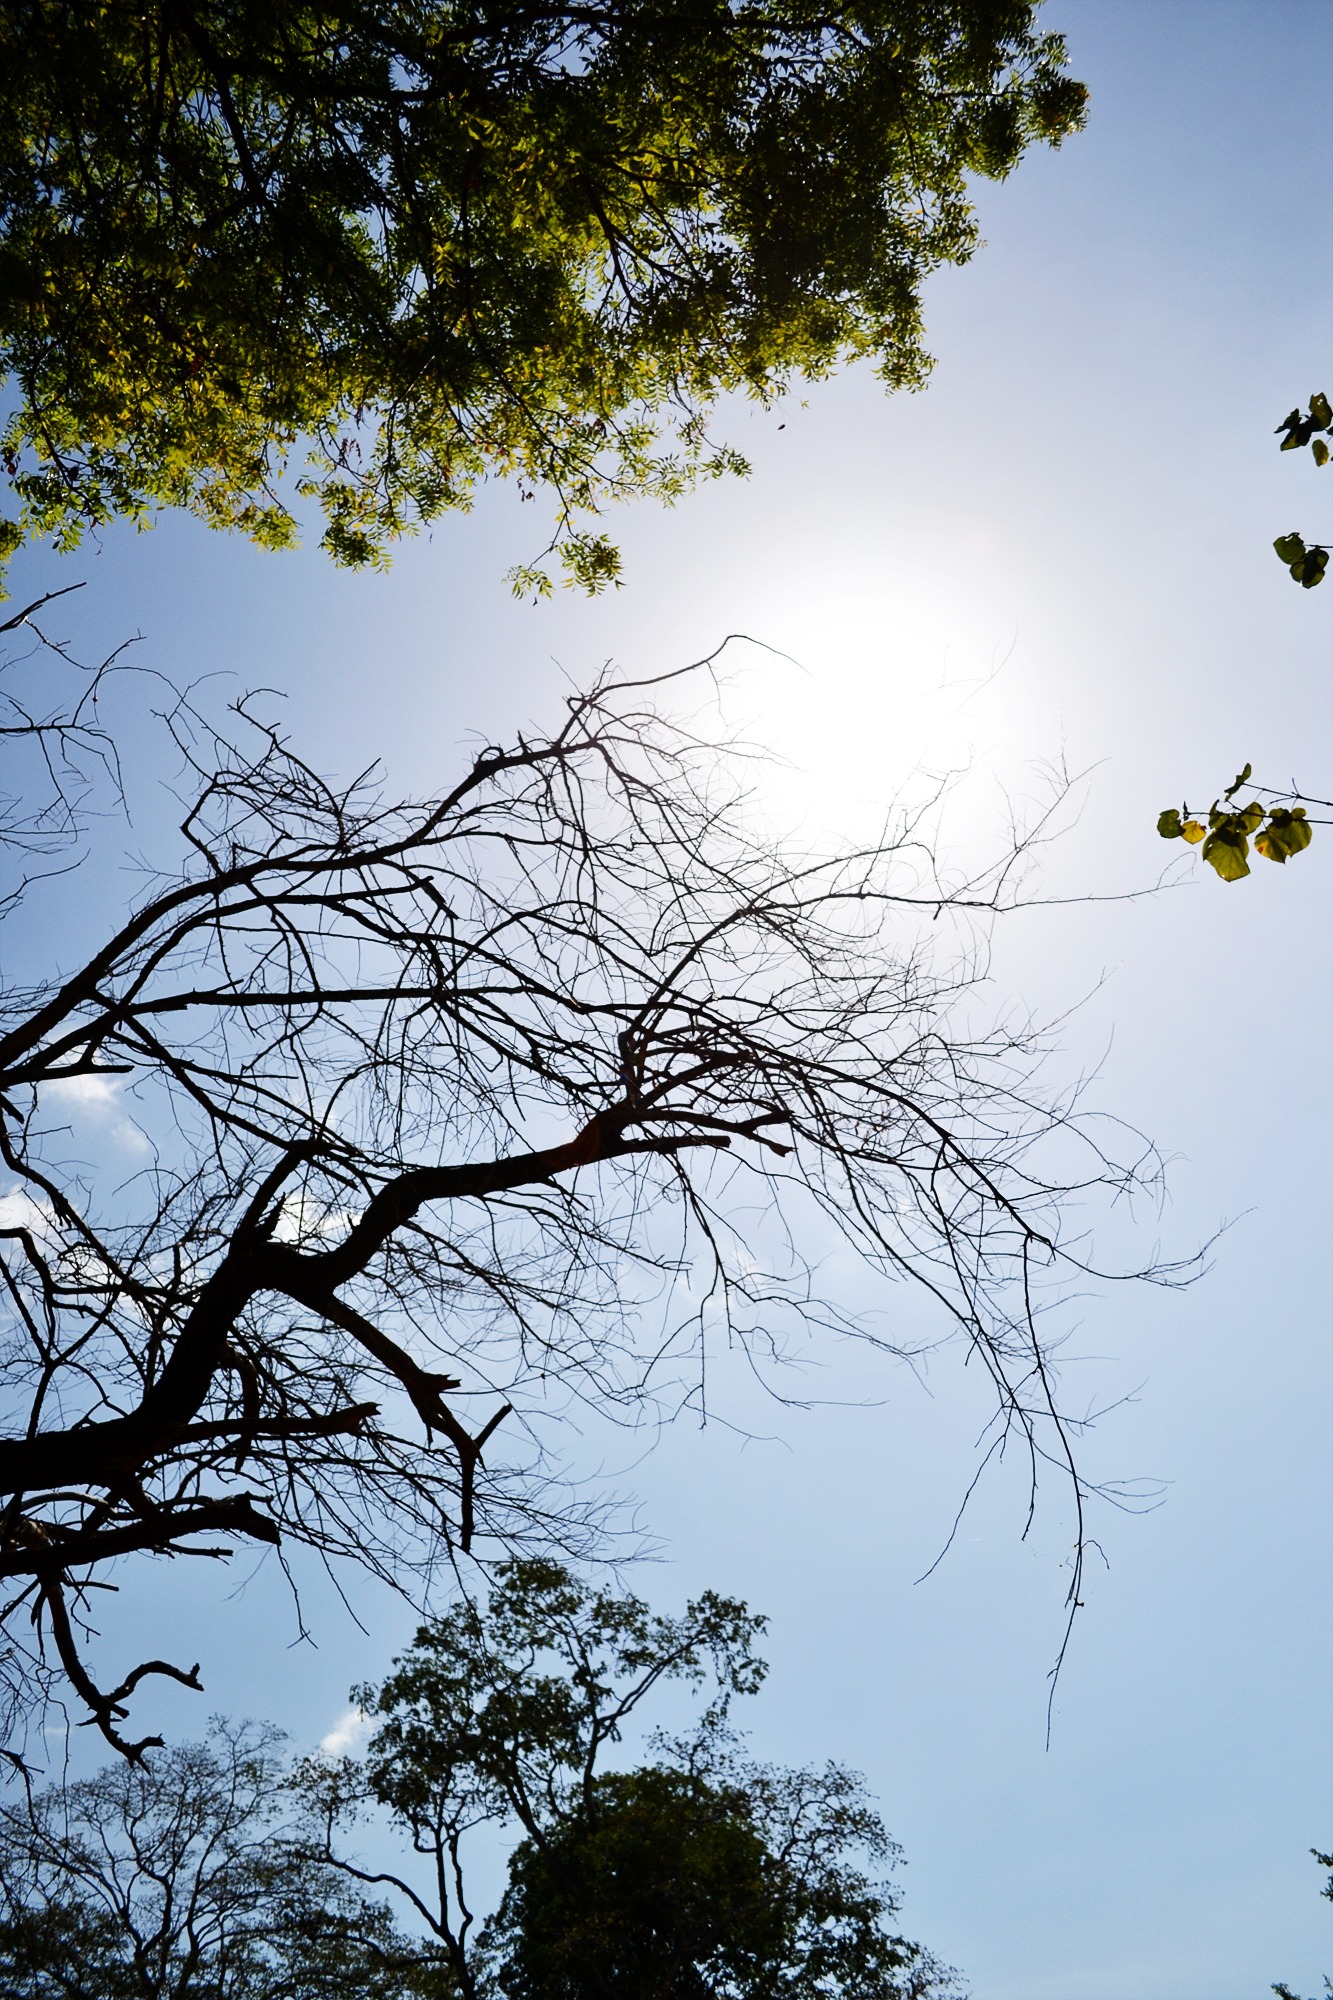
tree, nature, forest, grass, branch, winter, cloud, plant, sky, sunlight, morning, leaf, dry, autumn, buddhism, castle, ancient, historic, season, king, sri lanka, ceylon, ancient ruins, atmospheric phenomenon, woody plant, mawanella, polonnaruwa